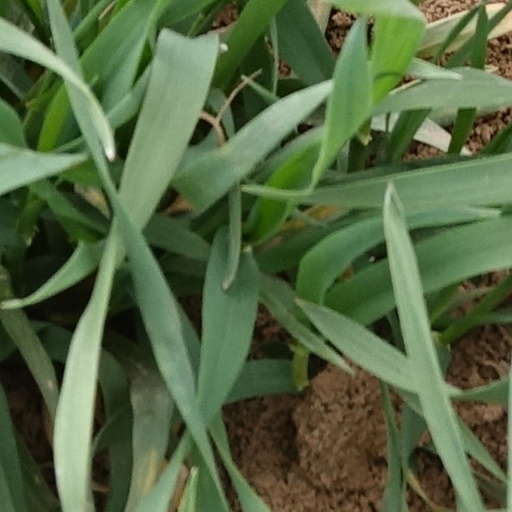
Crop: wheat